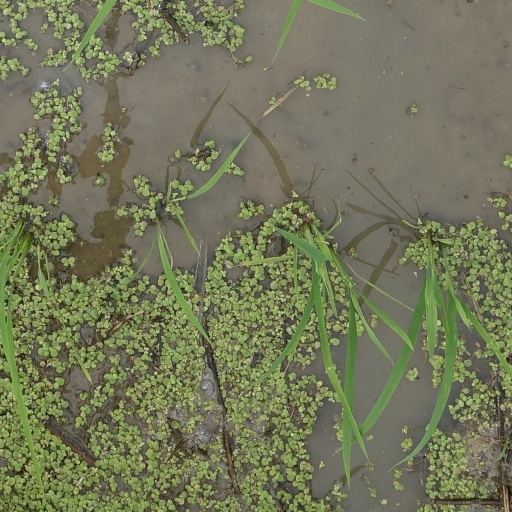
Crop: rice